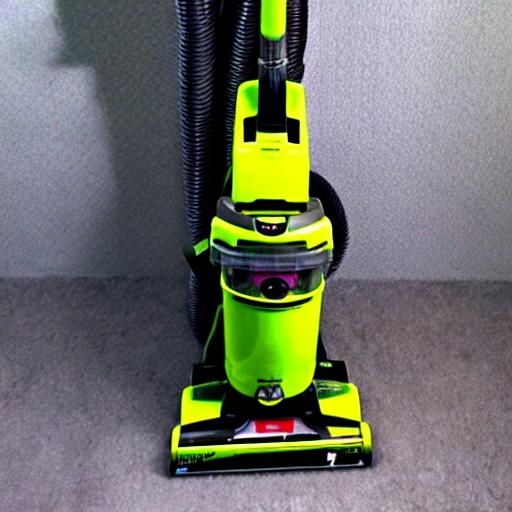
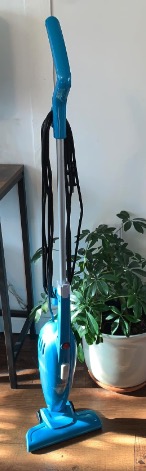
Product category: items_vacuum
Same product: no